Ara (constellation)

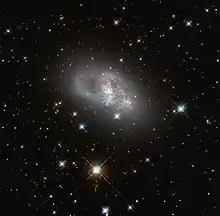
IC 4653 galaxy taken by Hubble.

The northwest corner of Ara is crossed by the galactic plane of the Milky Way and contains several open clusters (notably NGC 6200) and diffuse nebulae (including the bright cluster/nebula pair NGC 6188 and NGC 6193). The brightest of the globular clusters, sixth magnitude NGC 6397, lies at a distance of just , making it one of the closest globular clusters to the Solar System.